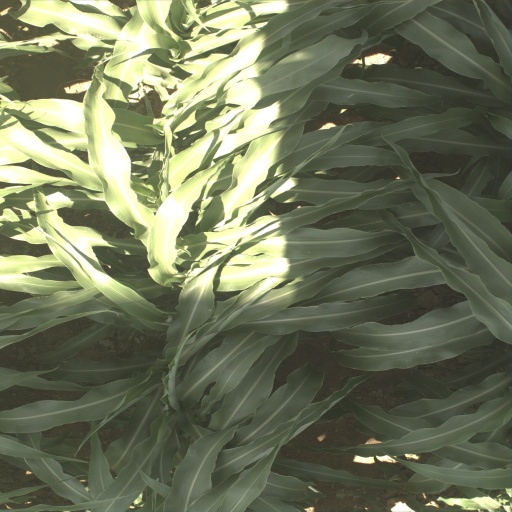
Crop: sorghum